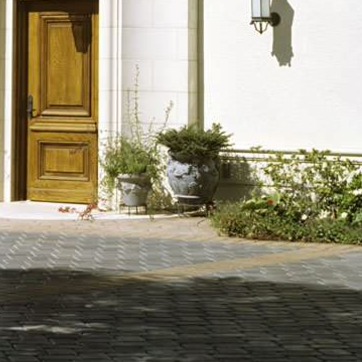
Material: ceramic